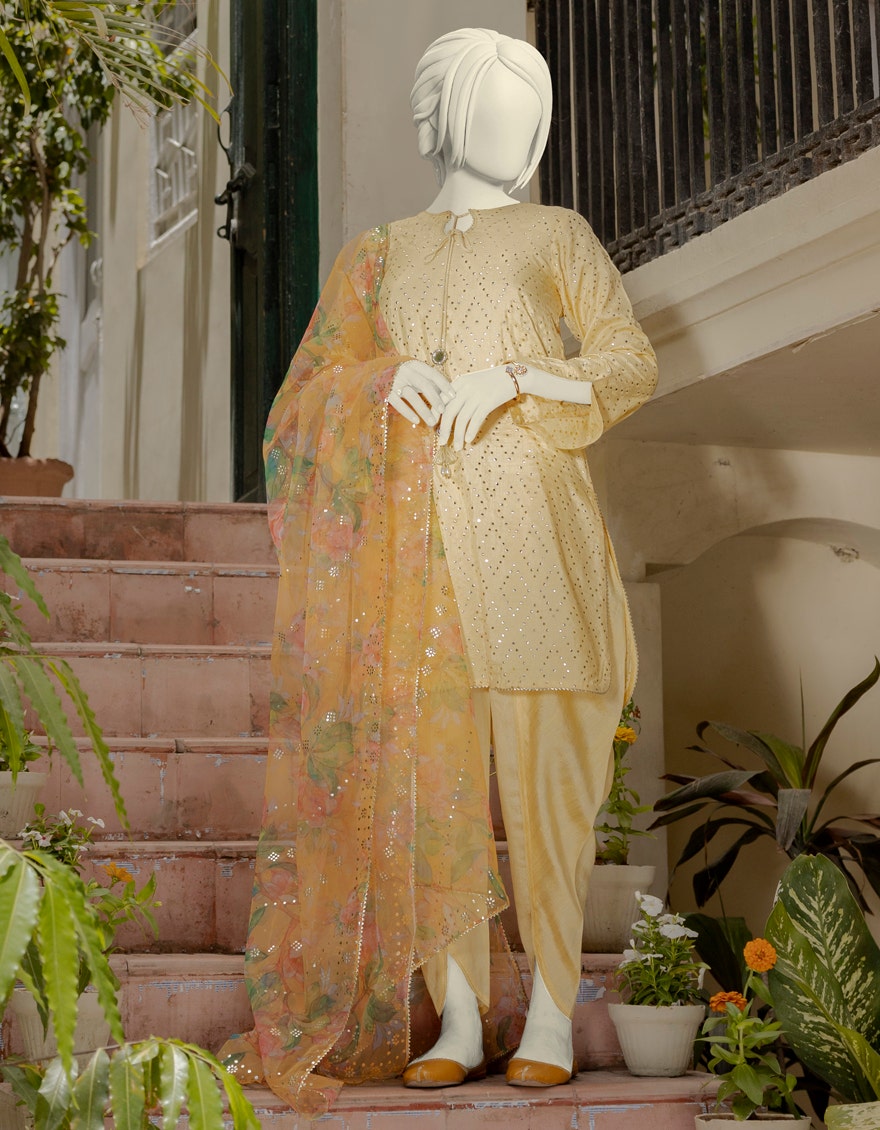
yellow multi embroidered salwar suit